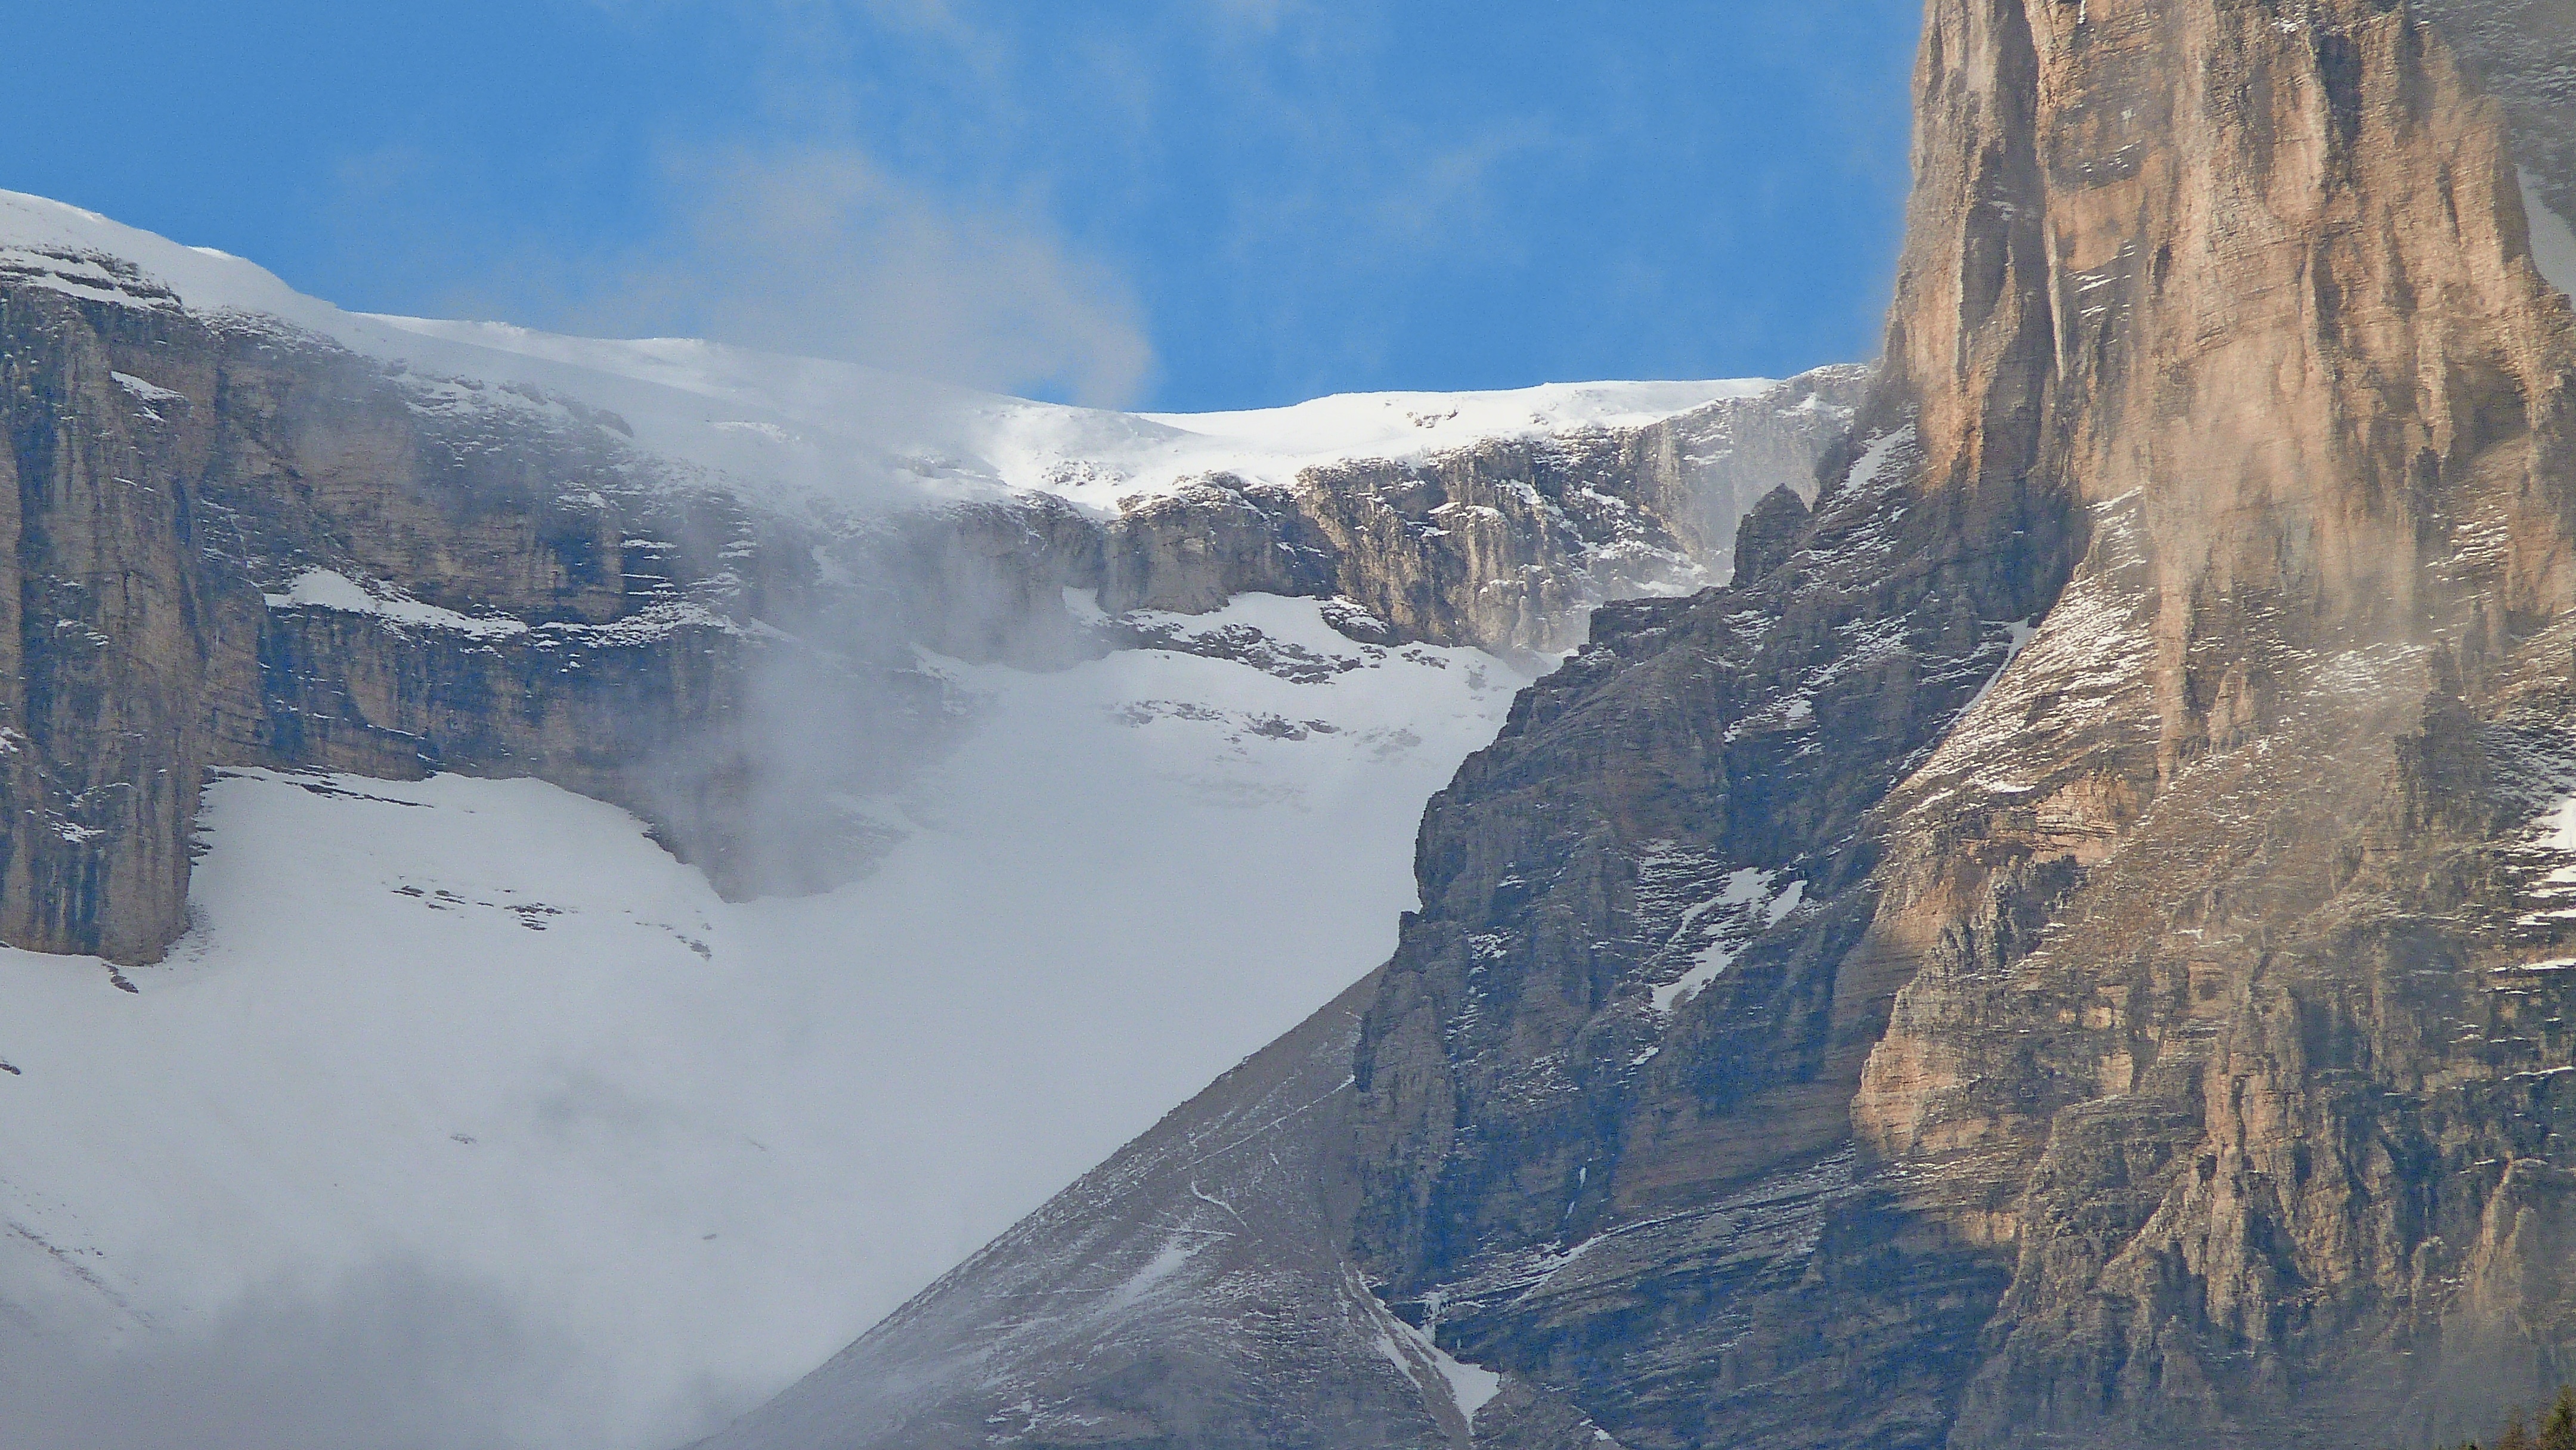
landscape, nature, mountain, snow, winter, fall, adventure, mountain range, ice, glacier, weather, ridge, alps, cirque, landform, mountain pass, geographical feature, mountainous landforms, glacial landform, geological phenomenon, combe may, devoluy